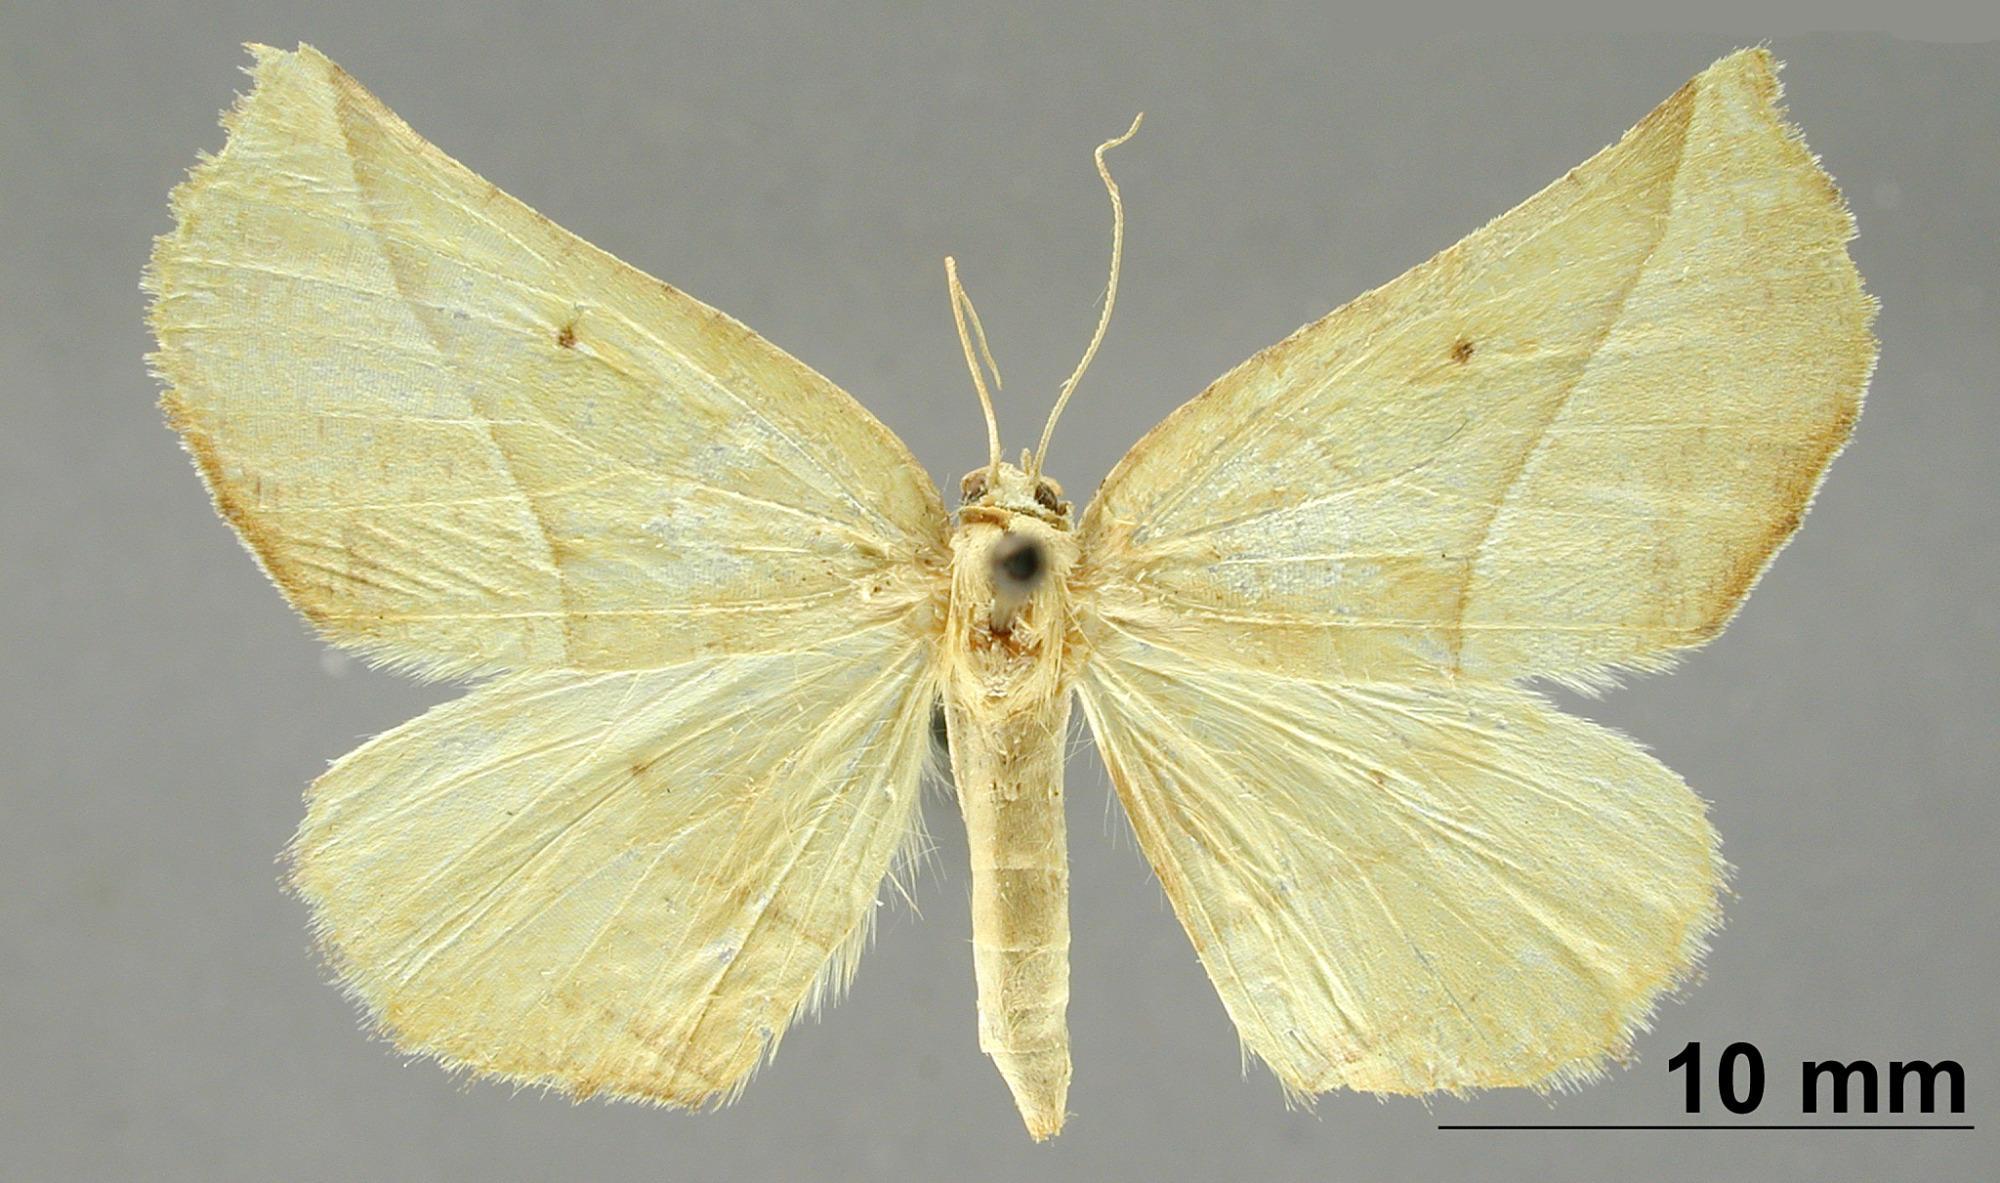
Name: Sicya medangula
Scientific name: Sicya medangula Dyar, 1918
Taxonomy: Animalia, Arthropoda, Insecta, Lepidoptera, Geometridae, Ennominae
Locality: Cuernavaca, Mexico, Mexico